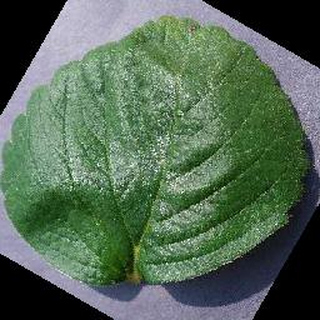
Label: healthy_strawberry